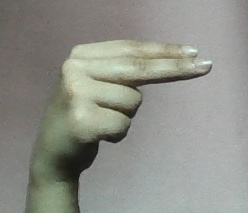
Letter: ain